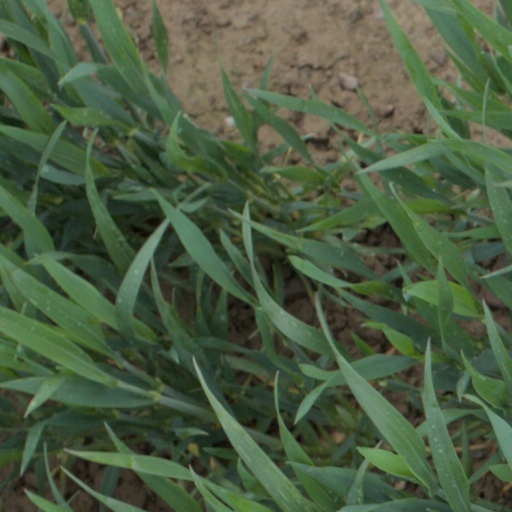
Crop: wheat